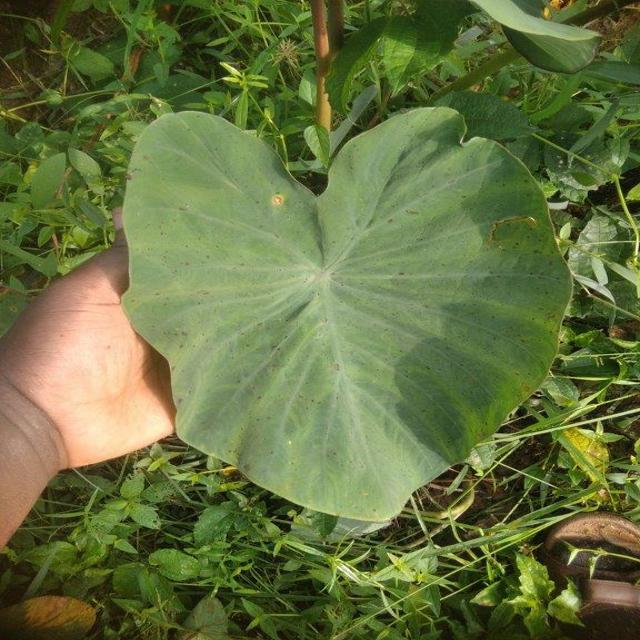
Label: Healthy